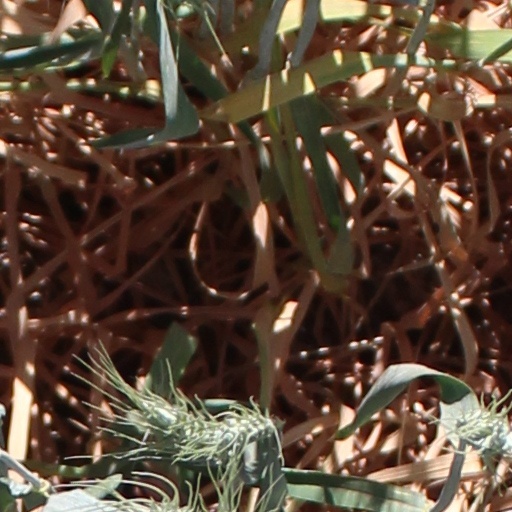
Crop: wheat